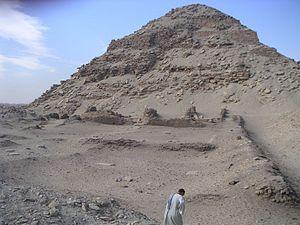
Niouserrê Ini est le sixième souverain de la Vᵉ dynastie pendant l'Ancien Empire. Il régna aux alentours du XXVᵉ siècle avant notre ère. Niouserrê était le fils cadet du roi Néferirkarê et de la reine Khentkaous II, et le frère du roi éphémère Néferefrê. Il a peut-être succédé directement à son frère, comme l'indiquent des sources historiques beaucoup plus récentes. Alternativement, Chepseskarê aurait pu régner entre les deux, comme le préconisait Miroslav Verner, mais seulement pour quelques semaines ou quelques mois tout au plus. La relation de Chepseskarê avec Néferefrê et Niouserrê reste très incertaine. Niouserrê fut à son tour remplacé par Menkaouhor, qui aurait pu être son neveu et un fils de Néferefrê.
La pyramide de Néferirkarê est édifiée sur le flanc sud-ouest du promontoire d'Abousir. Elle est celle qui a le mieux résisté parmi les pyramides du site et domine encore cette nécropole royale de la Vᵉ dynastie.